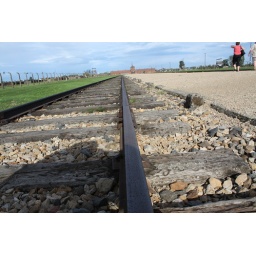
The main entrance building in the Auschwitz II (Birkenau) camp as seen from one of the train tracks on the ramp.